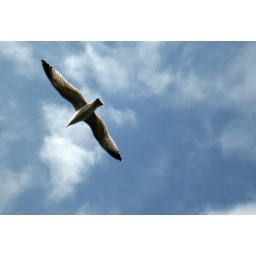
bird in the sky